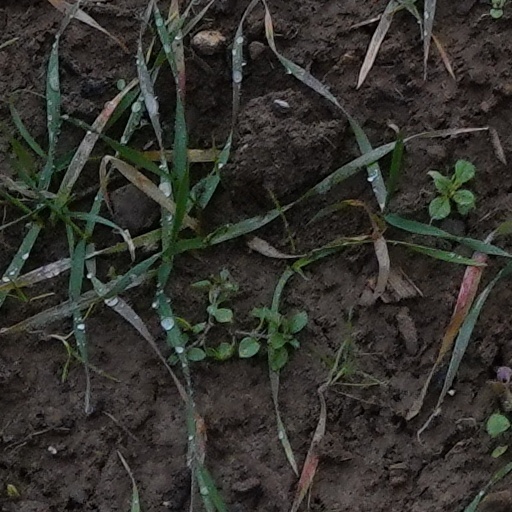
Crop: wheat